Brodrick Bunkley

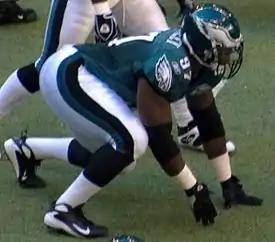
Bunkley playing for the Philadelphia Eagles in 2007

Brodrick Bunkley (born November 23, 1983) is an American former professional football player who was a nose tackle in the National Football League (NFL). He was selected by the Philadelphia Eagles in the first round of the 2006 NFL draft. He played college football for the Florida State Seminoles. Bunkley also played for the Denver Broncos and New Orleans Saints.